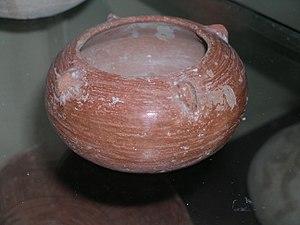
Tell es-Sultan est un site archéologique de Cisjordanie, situé à deux kilomètres au nord du centre de Jéricho dans la plaine de la vallée du Jourdain et à environ 10 kilomètres au nord de la mer Morte. Il s’agit d’un grand monticule artificiel de 21 mètres de haut et d’une superficie d’environ un hectare. Se trouvant à une profondeur de 258 mètres sous le niveau de la mer, ce lieu est considéré comme le point le plus bas de la surface de la terre. Le tell a été habité à partir du Xe millénaire av. J.-C. et a été appelé « la plus vieille ville du monde », avec de nombreuses découvertes archéologiques importantes. Le site se distingue également par son rôle dans l'histoire de l'archéologie levantine. Le site est inscrit sur la liste indicative du patrimoine mondial de l'UNESCO.